Question: Where is the boy in the black hat?
Tambaya: Ina yaron dake sanye da baƙar hula?
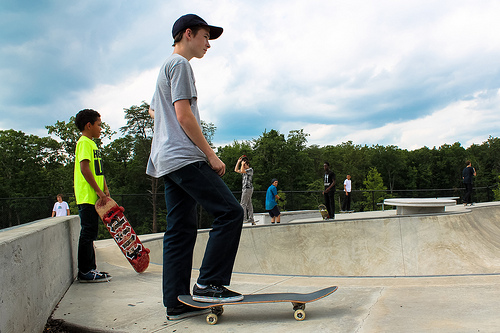
Answer: In front of the boy in the yellow shirt.
Amsa: A gaban yaron dake sanye da rawayar riga.